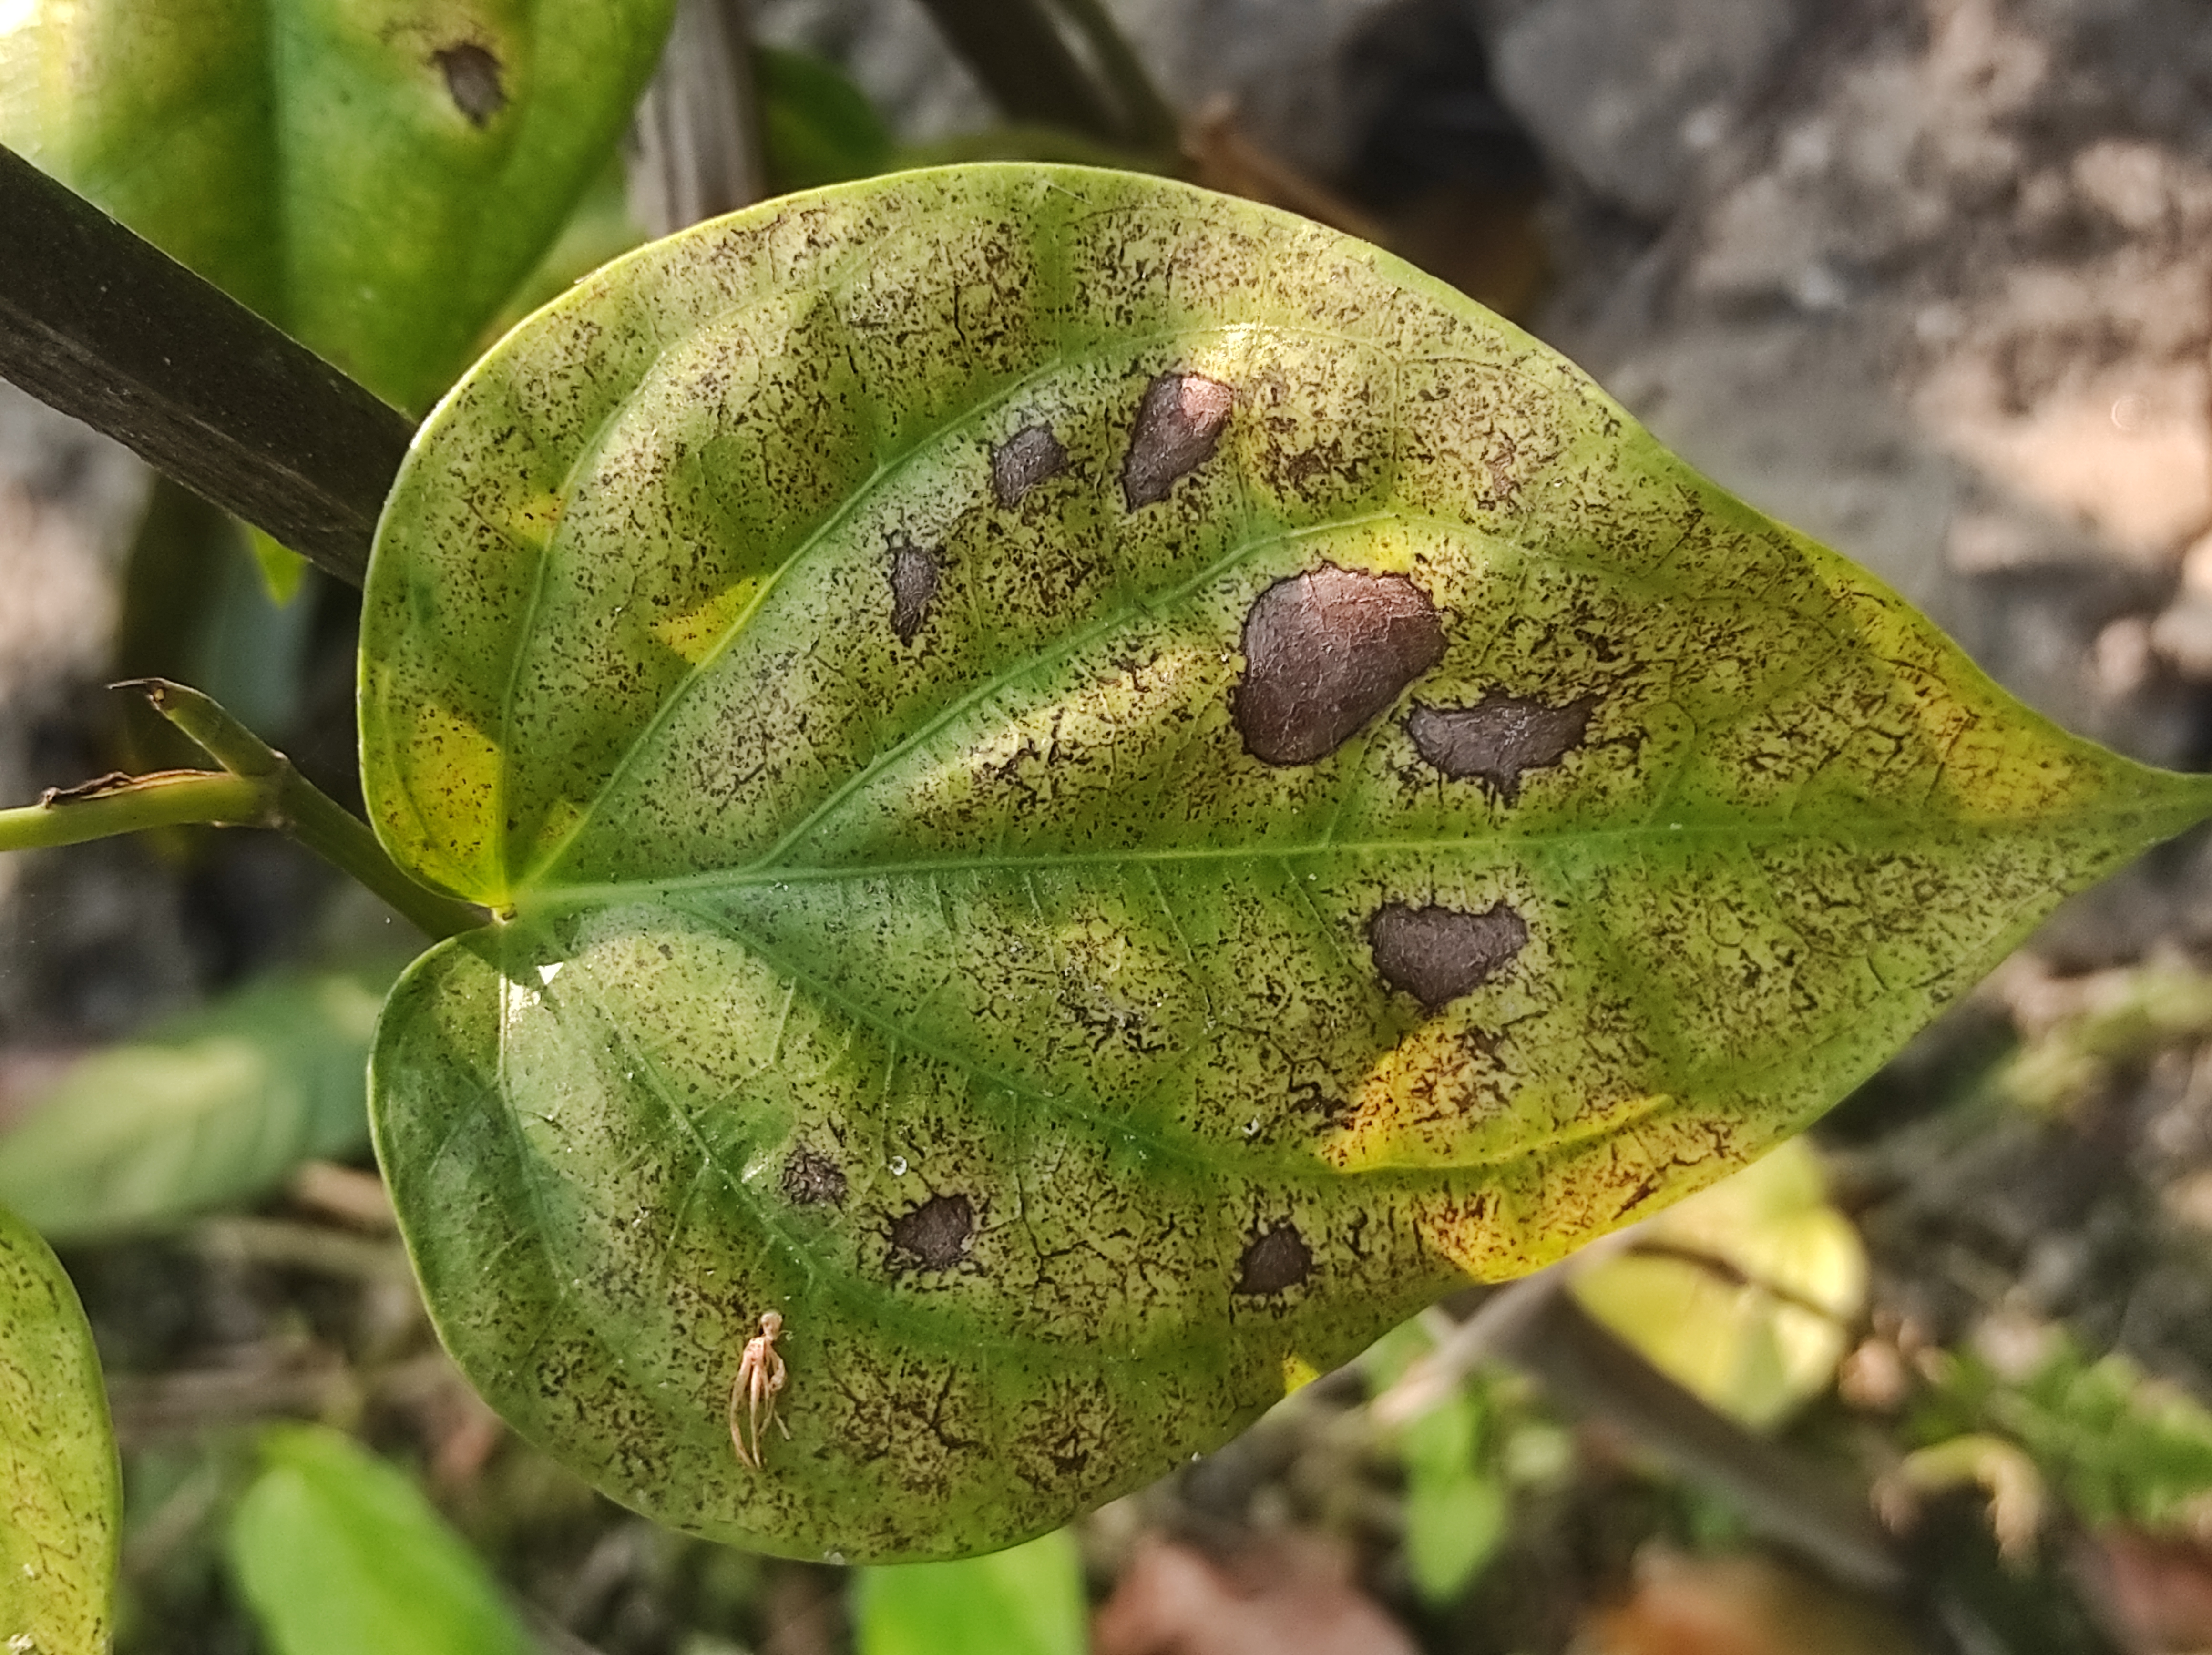
Label: Fungal_Brown_Spot_Disease